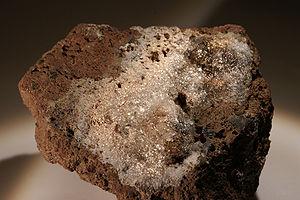
Opal An(Hyalite) - Puy de Corent - Soulasse - Puy de Dome - France (53x43mm)
Opal-AN est la terminologie retenue pour désigner une variété d'opale la HYALITE. La formule chimique est celle de l'opale : SiO₂nH₂O. L'étymologie de hyalite dérive du grec ancien ὕαλος, « qui a la transparence du verre ».